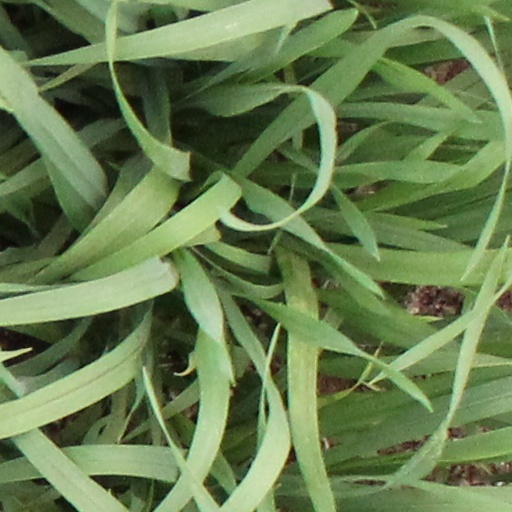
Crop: wheat